Charon (moon)

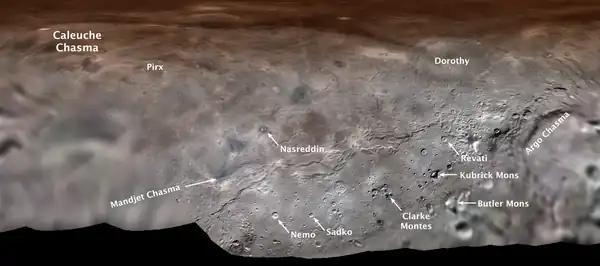

Charon was first given the temporary designation S/1978 P 1, after its discovery, following the then recently instituted convention. On June 24, 1978, Christy first suggested Oz, then the name "Charon" as a scientific-sounding version of his wife Charlene's nickname, "Char". Although colleagues at the Naval Observatory proposed "Persephone", Christy stuck with "Charon" after discovering that it was serendipitously the name of an appropriate mythological figure: Charon is the ferryman of the dead, closely associated with the god Pluto. The IAU officially adopted the name in late 1985, and it was announced on January 3, 1986.